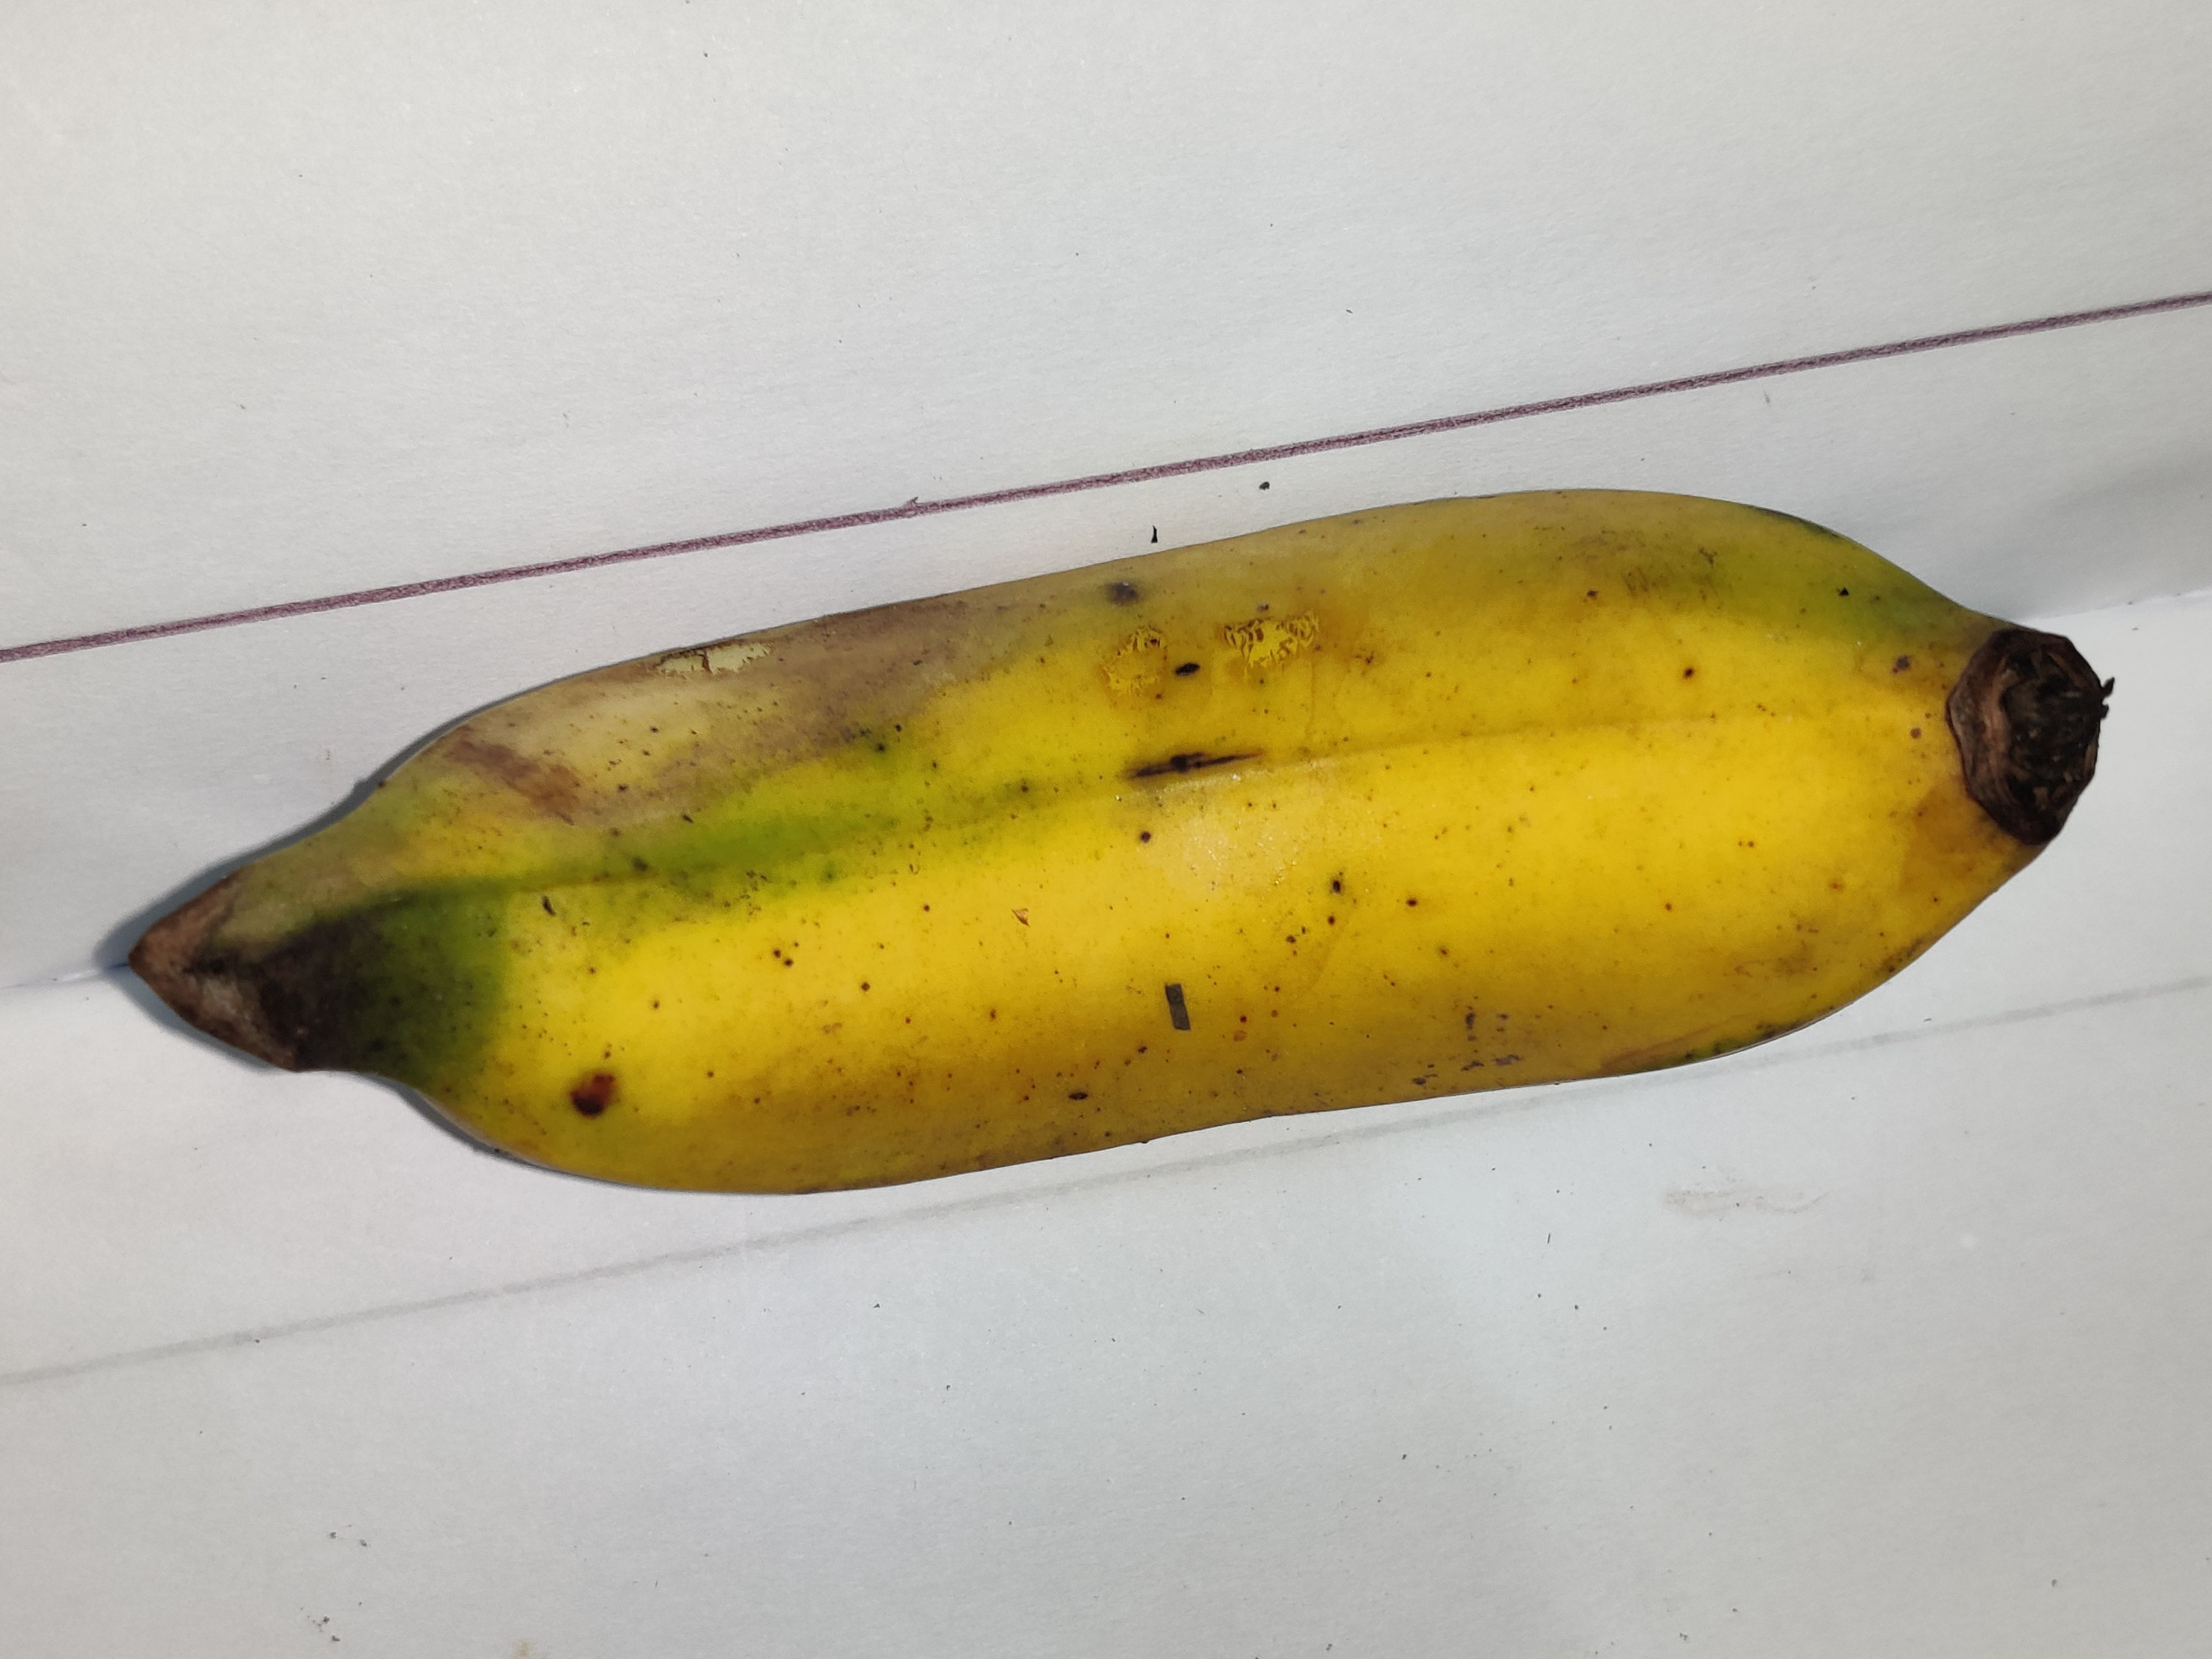
Fruit: banana
Grade: 2nd-grade